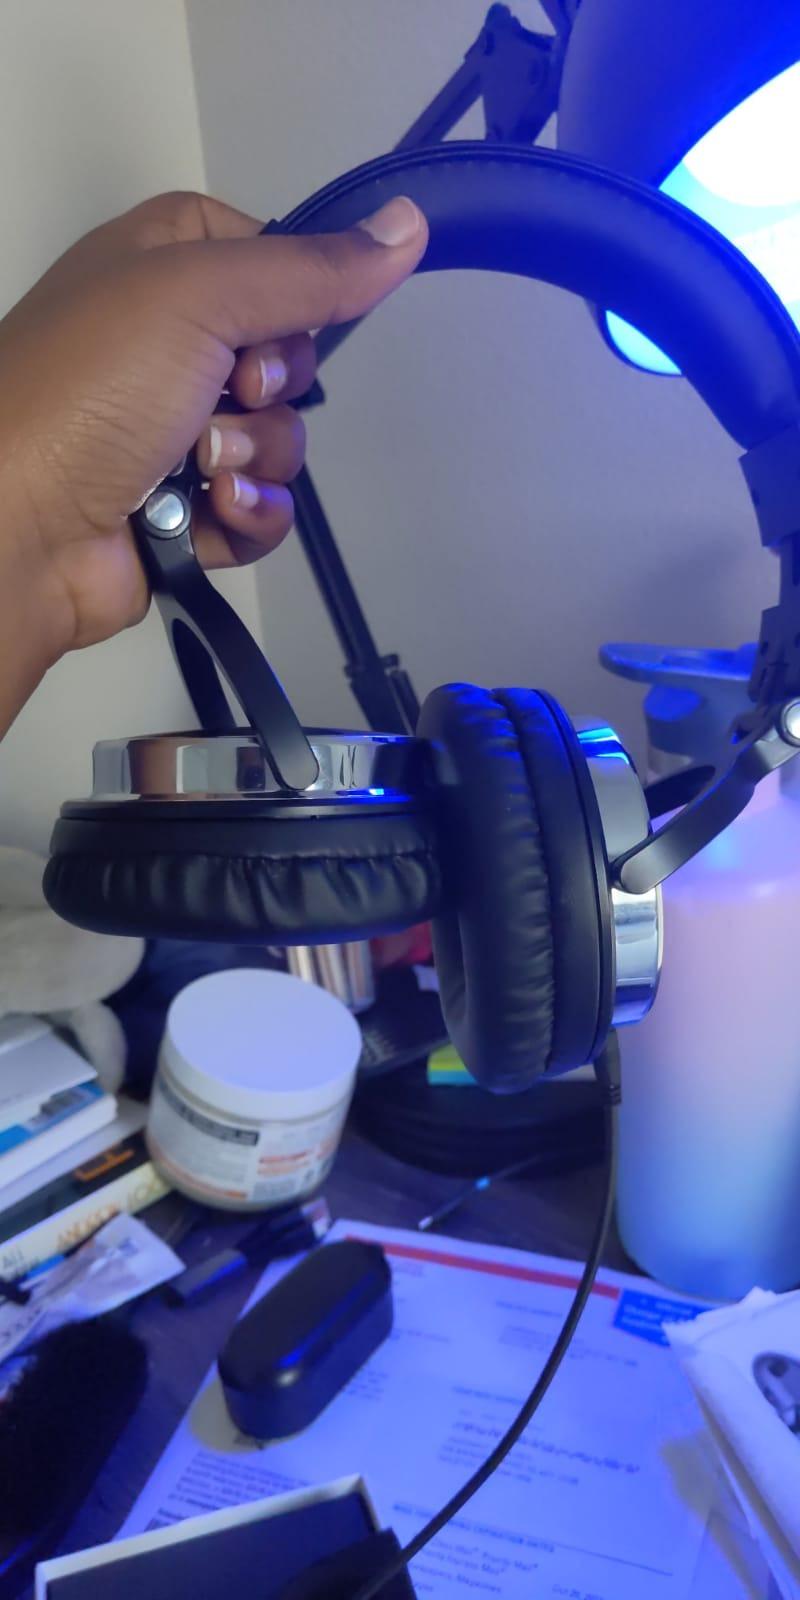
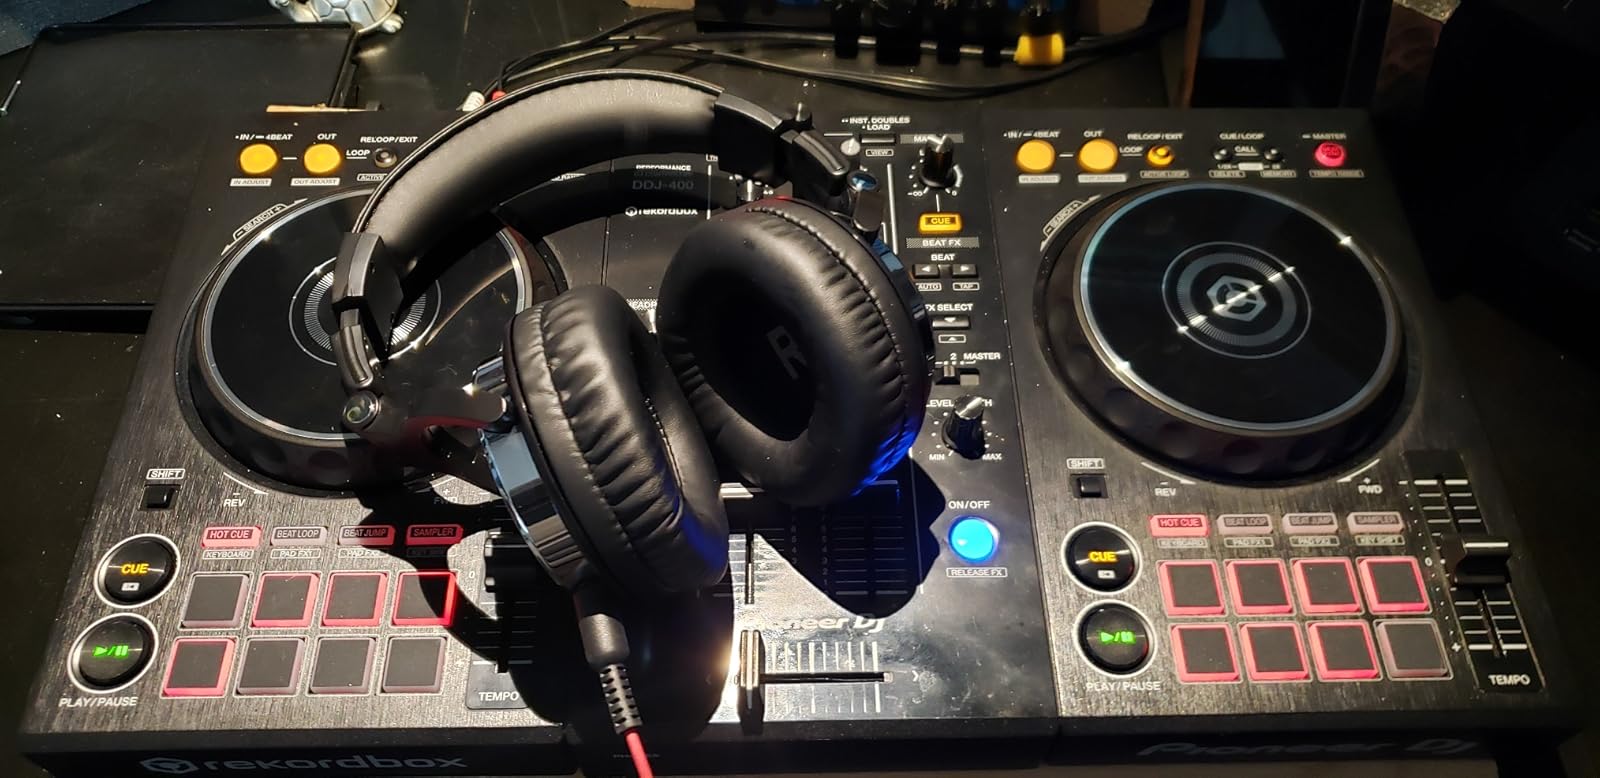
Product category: headphones
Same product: yes